Marcus Nonius Macrinus

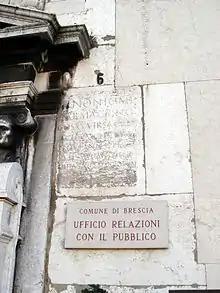
Inscription

Marcus Nonius Macrinus was a Roman senator and general during the reigns of the Emperors Antoninus Pius, Lucius Verus, and Marcus Aurelius. Macrinus was suffect consul in the "nundinium" of April-June 154 as the colleague of [Prifernius ?] Paetus.